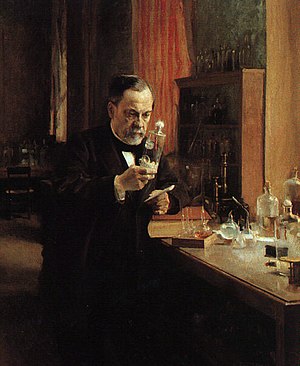
Vitalisme
Louis Pasteur argumenterede, at kun livet kan katalysere gæring. (Maleri af A. Edelfeldt i 1885)
Vitalisme kommer af latin vitalis ’livgivende’ og vita ’liv’. Vitalisme er den naturfilosofiske anskuelse, som anser, at den levende organiske virkelighed ikke kan forklares på samme måde som den uorganiske ved blot fysisk-kemiske årsager, men forudsætter en livskraft, som giver de fysisk-kemiske kræfter deres retning ved opbygningen af de levende organismer.